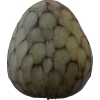
Label: cherimoya